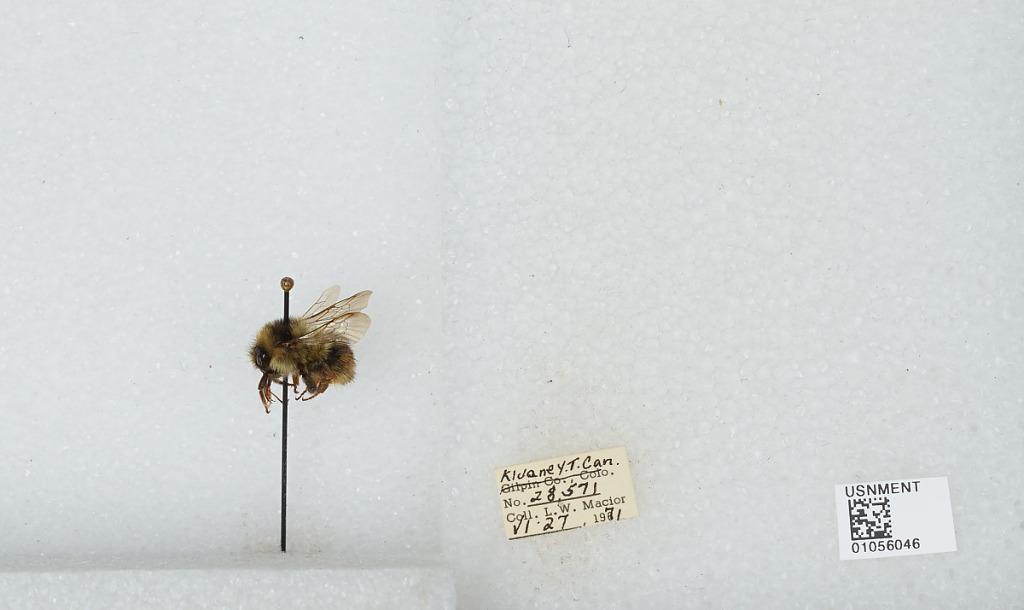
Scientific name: Bombus bifarius nearcticus
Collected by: L. Macior
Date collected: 1971-6-27
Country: Canada
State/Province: Yukon Territory
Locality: Kluane
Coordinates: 60.75, -139.5